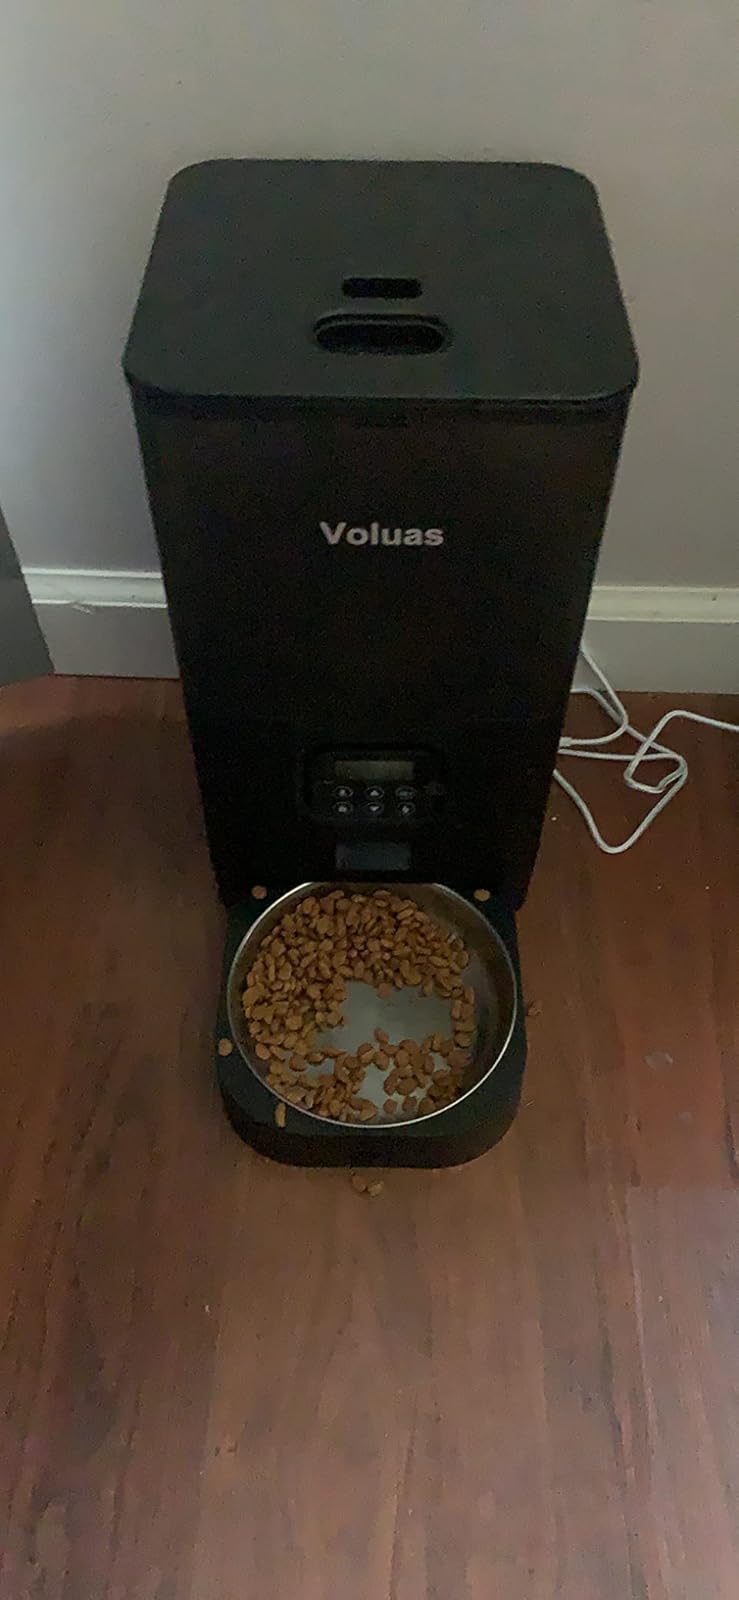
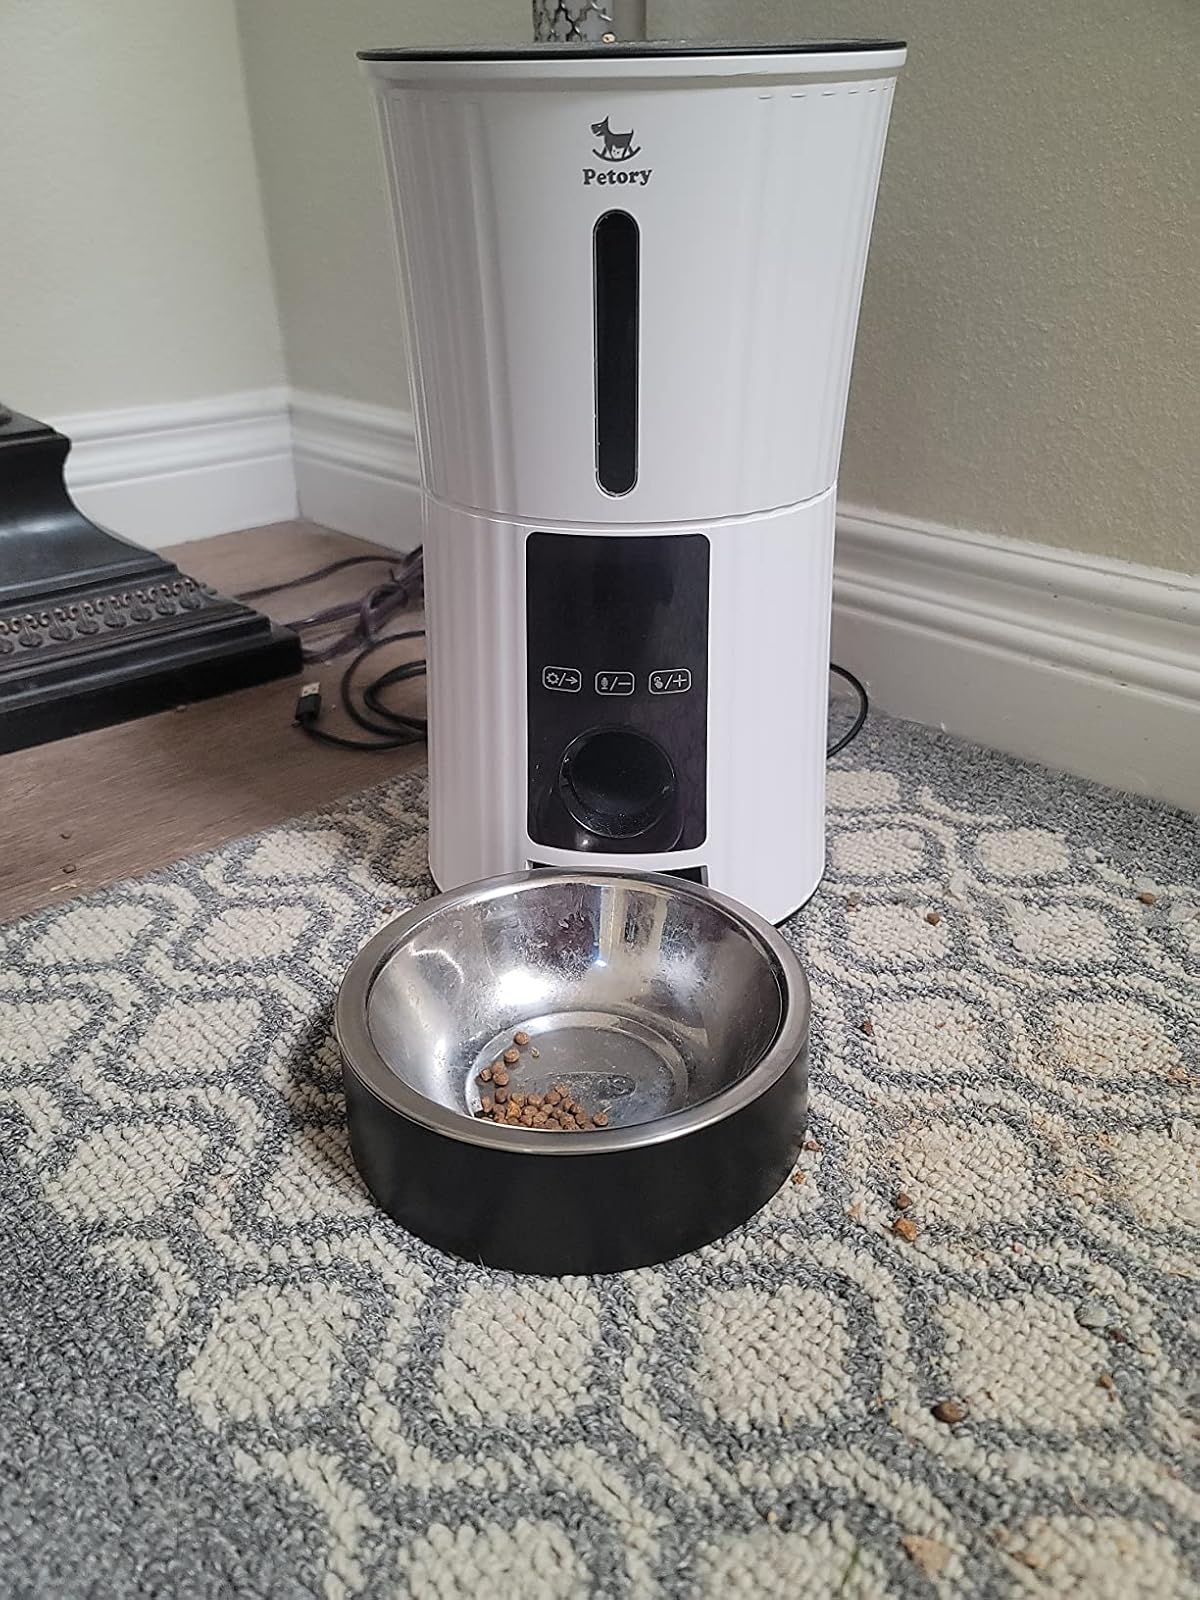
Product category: items_feeder
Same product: no